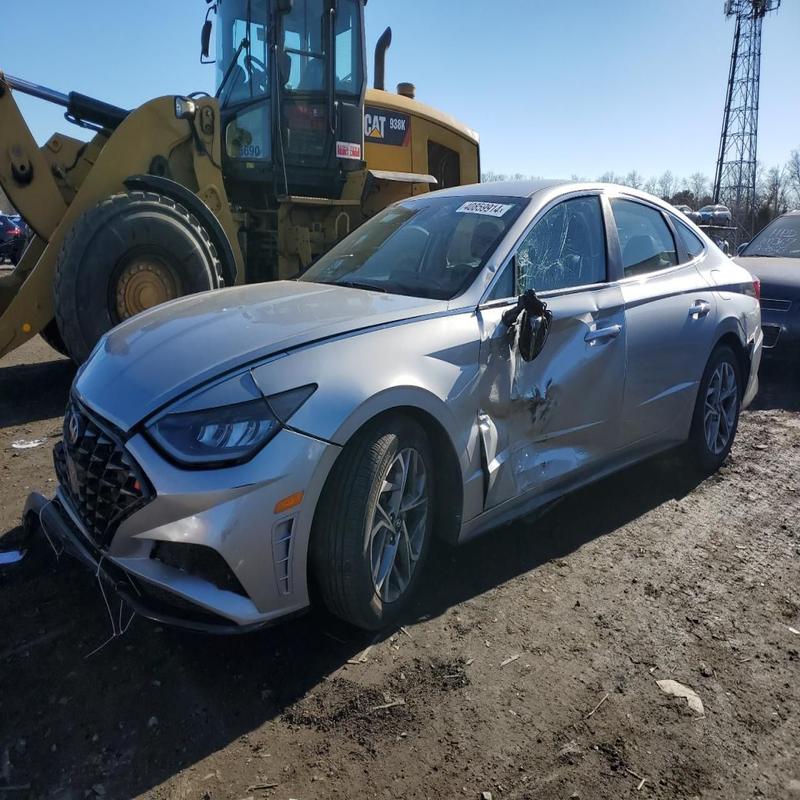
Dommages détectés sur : plaque d'immatriculation avant, pare-choc avant, feu avant gauche, aile avant gauche, porte avant gauche, porte arrière droite, aile arrière droite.
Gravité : majeur